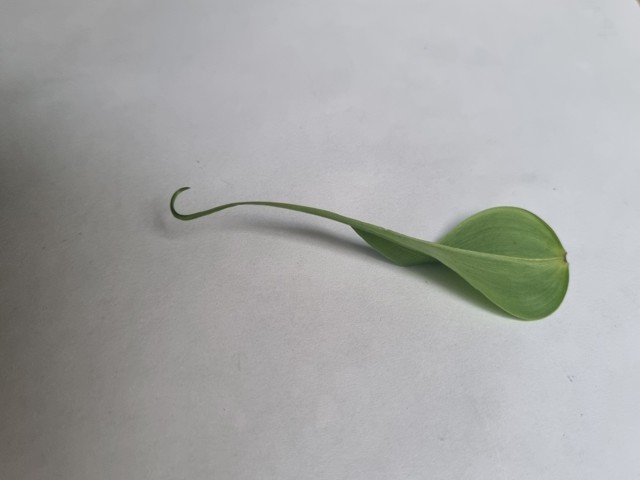
Plant: agnishika